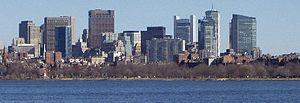
Boston [bɔstɔ̃] ou [bɔstɔn] est la capitale et la plus grande ville de l’État du Massachusetts et de la région de Nouvelle-Angleterre, dans le nord-est des États-Unis. La ville compte 673 184 habitants selon le bureau du recensement fédéral de 2016, et la zone métropolitaine de Boston-Cambridge-Quincy en concentre environ 4 628 910, ce qui fait d'elle la dixième agglomération des États-Unis. Elle constitue le nord de la mégalopole du Nord-Est des États-Unis, communément appelée BosWash, qui s'étend de Boston à Washington en passant par New York. La ville est traversée par le fleuve Charles, un fleuve côtier qui se jette dans le Boston Harbor, un estuaire au fond de la baie du Massachusetts sur les bords duquel la ville s'est construite. Centre économique et culturel de la Nouvelle-Angleterre, Boston est connu pour l'excellence de ses universités, notamment l'université Harvard et le Massachusetts Institute of Technology, situés dans la ville voisine de Cambridge.
Le Massachusetts est un état des États-Unis dont la population compte près de 6,3 millions d'habitants. La capitale et la métropole de l'État est Boston. L’État fait partie de la région de la Nouvelle-Angleterre.